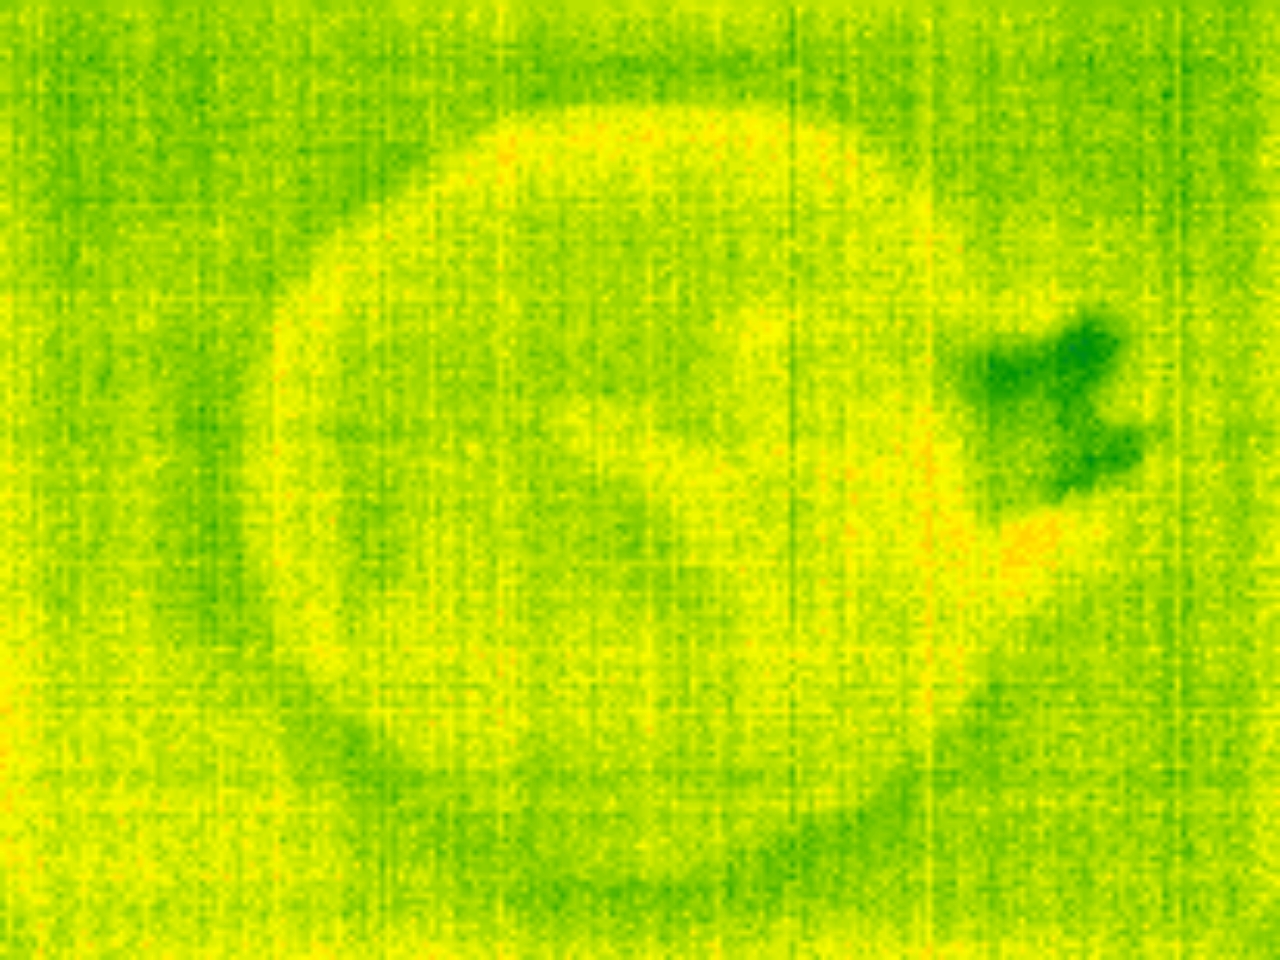
Label: No Defect